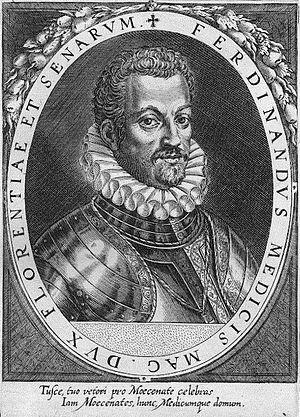
La thématique de l'œuvre poétique de Robert Browning concerne essentiellement les problèmes universels des rapports que l'homme entretient avec Dieu, l'art, la nature et l'amour.
Ferdinand Iᵉʳ de Médicis, né à Florence le 30 juillet 1549 et mort le 3 février 1609, est un ecclésiastique et homme politique toscan.